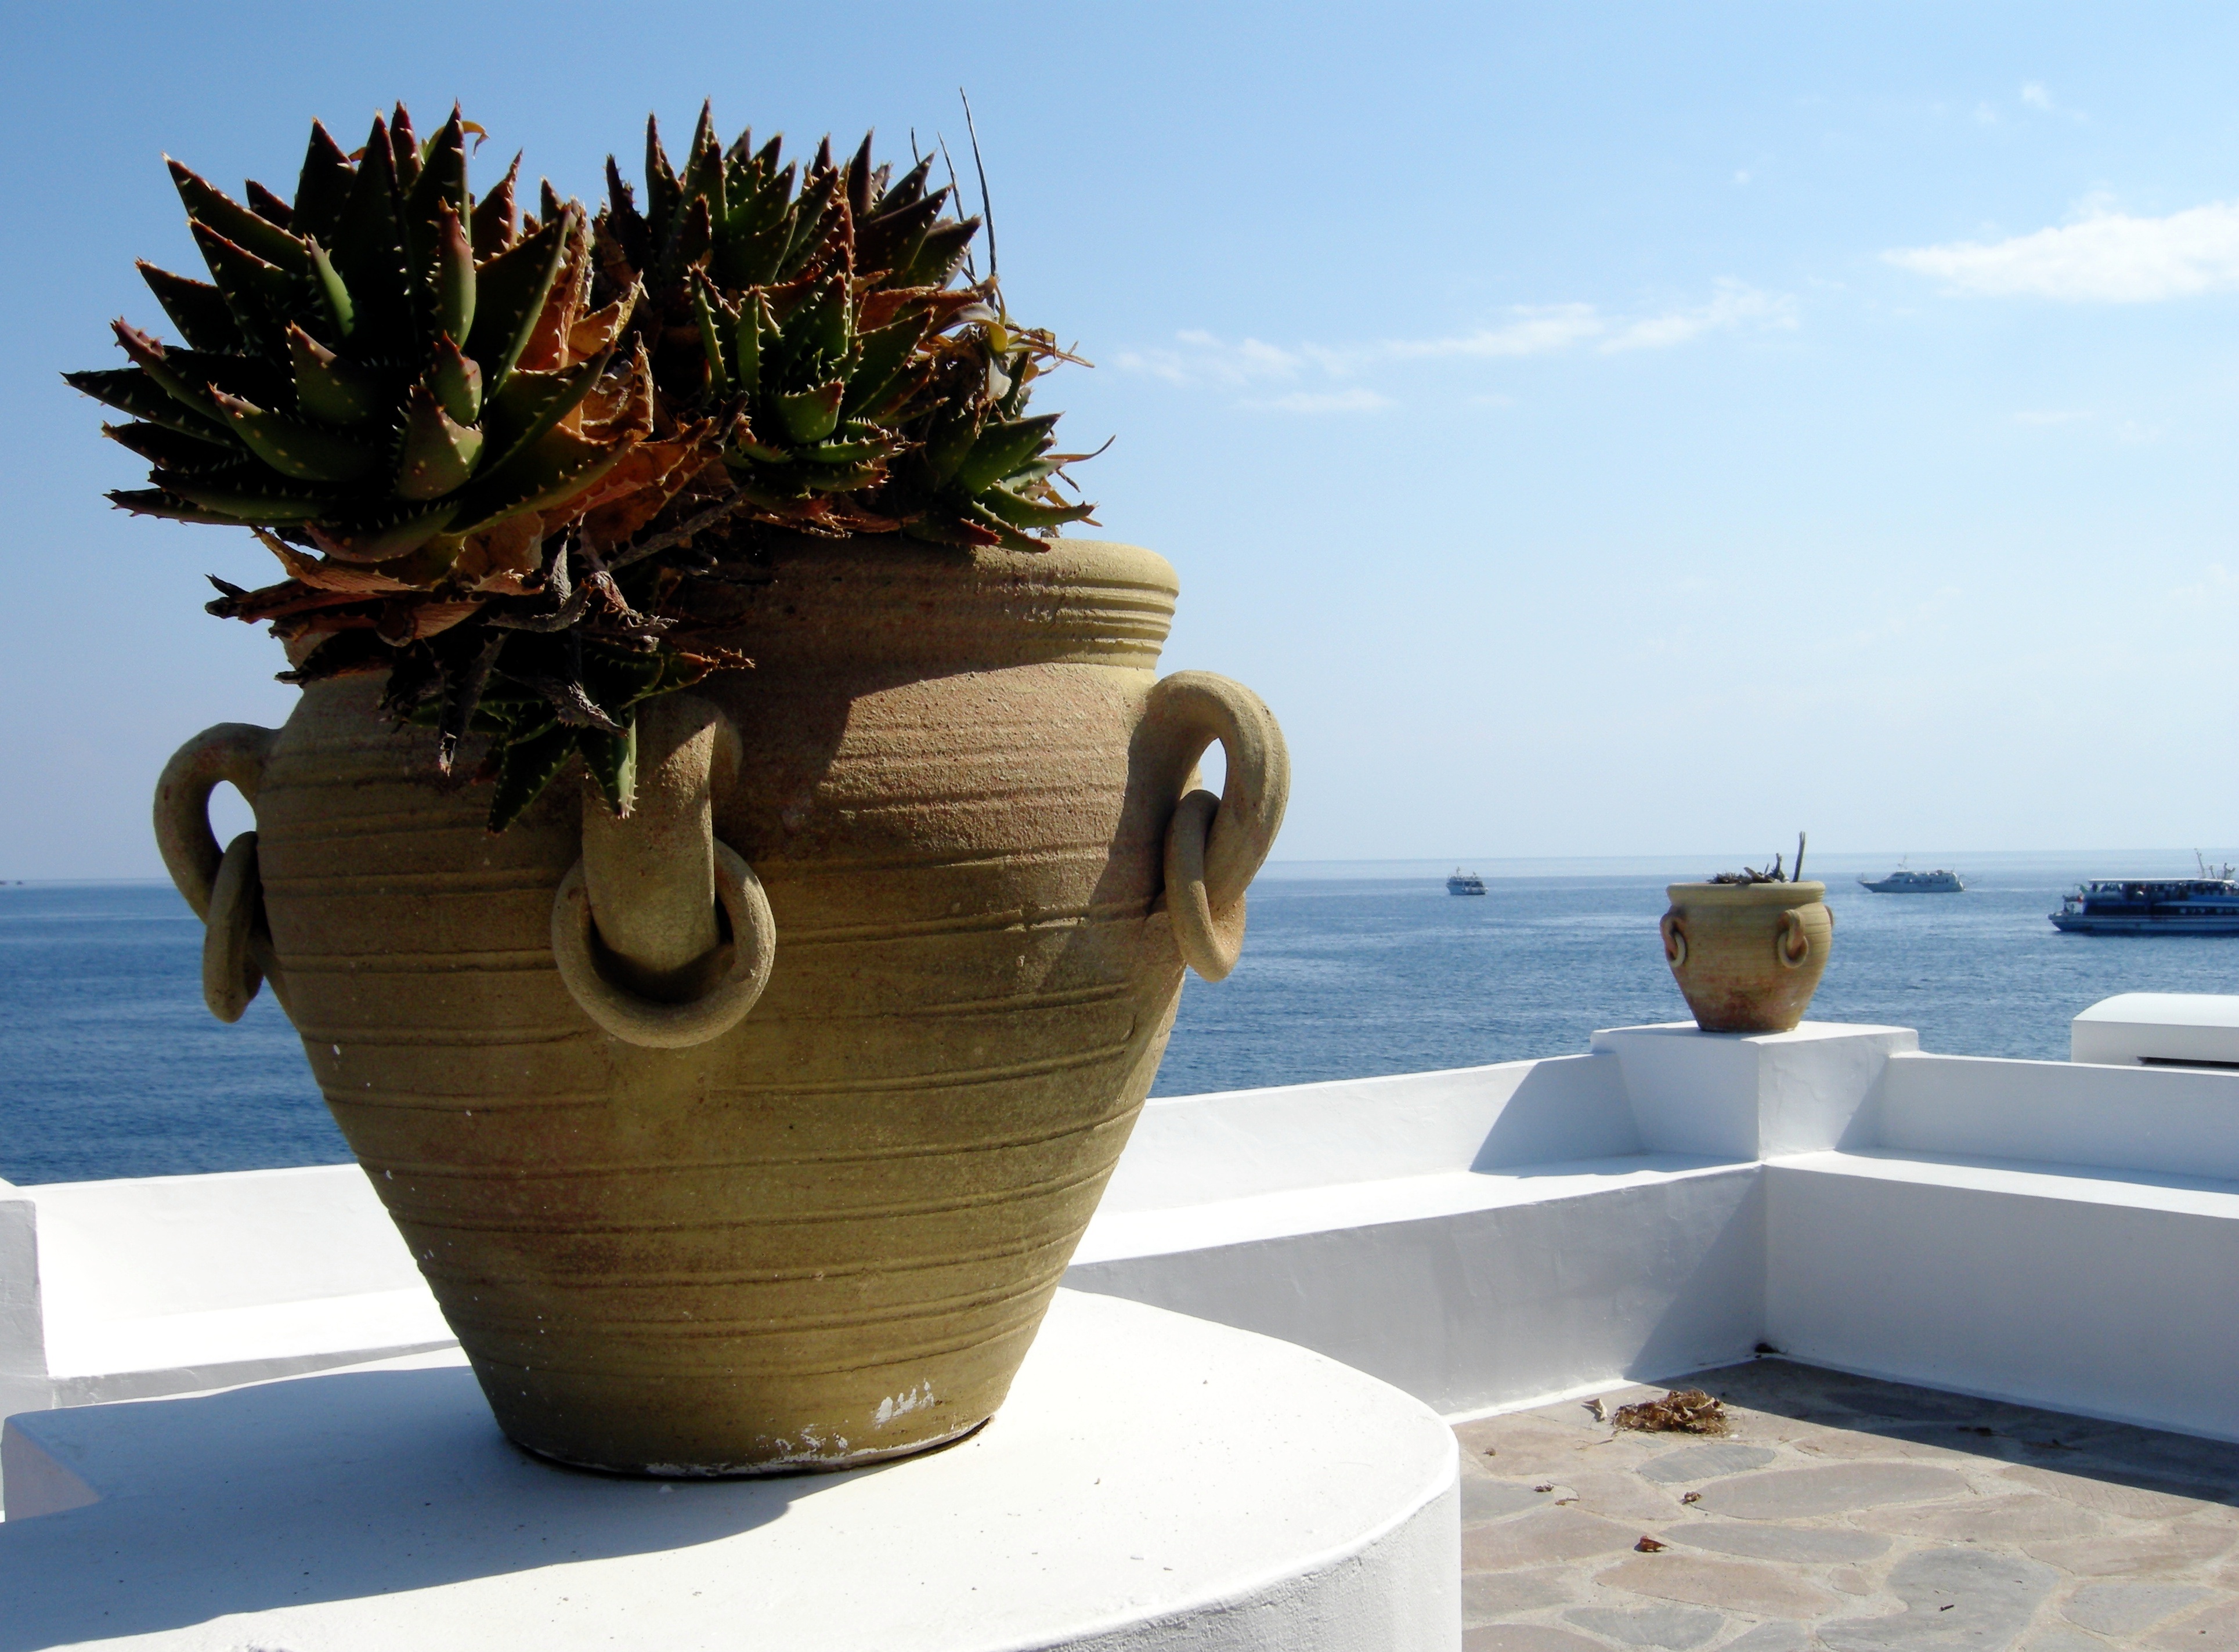
sea, water, plant, wood, summer, holiday, island, blue, flowerpot, mediterran